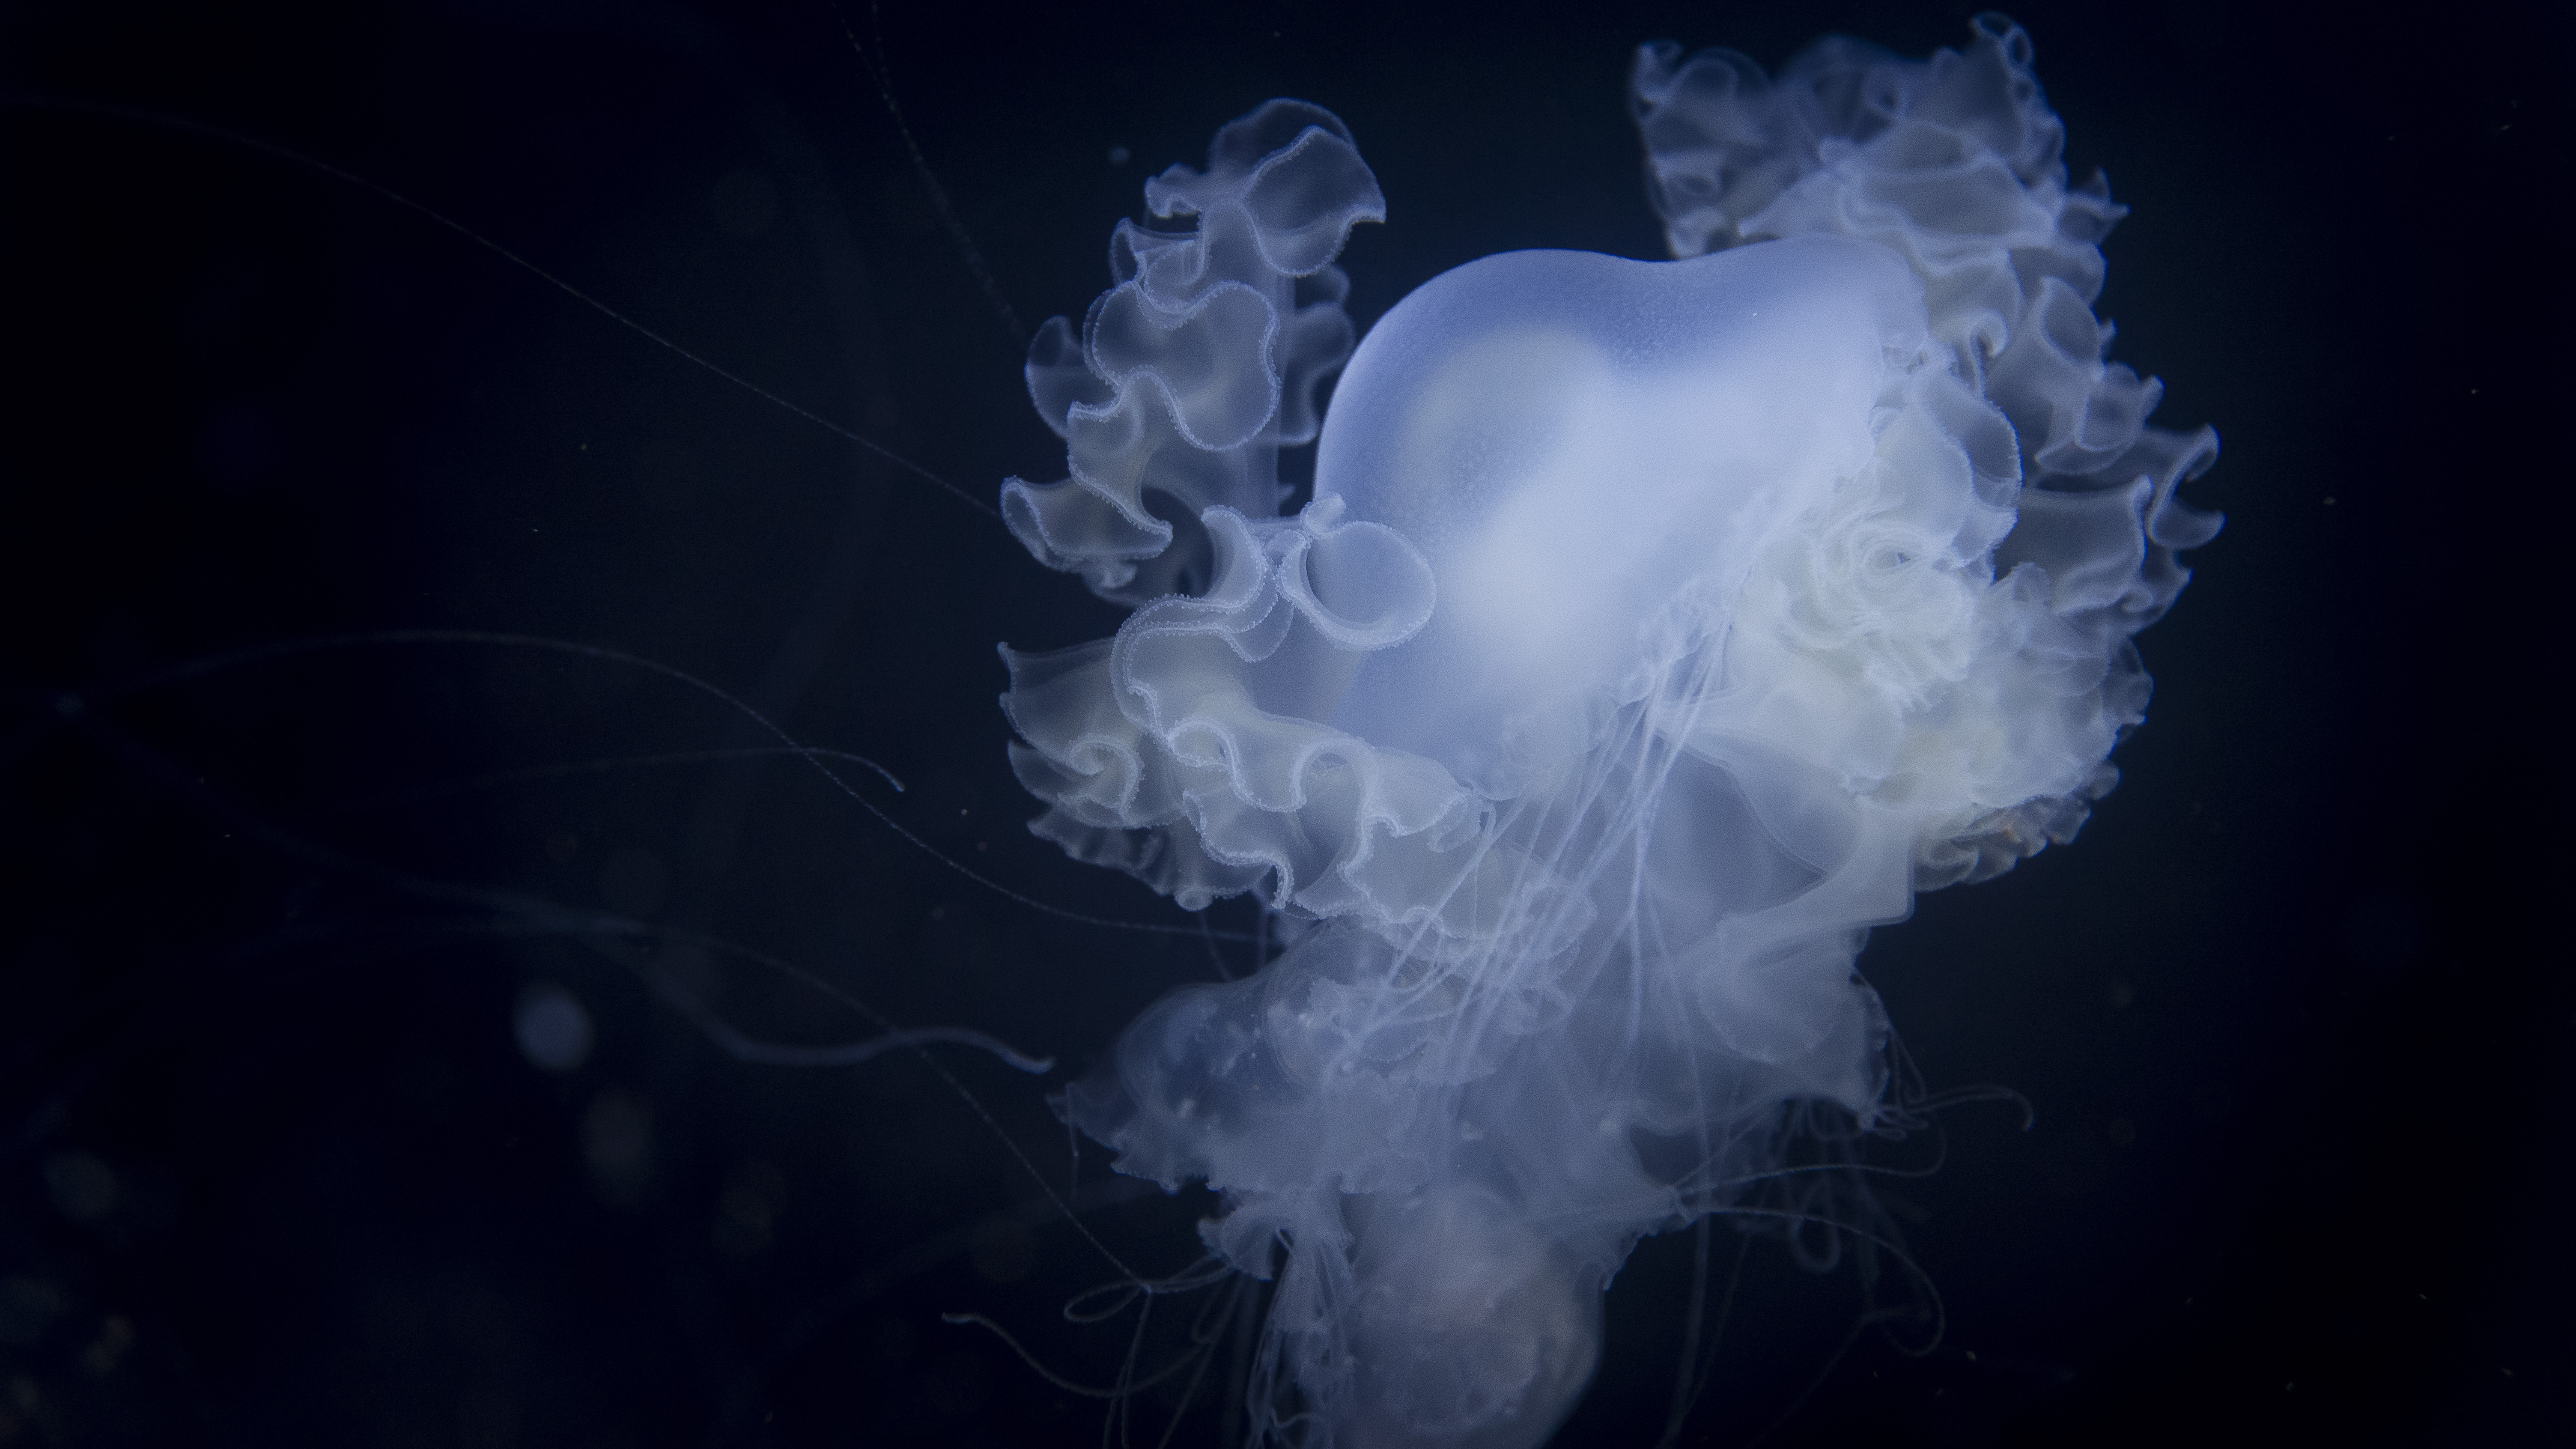
sea, water, ocean, cloud, smoke, zoo, darkness, jellyfish, blue, nikon, fish, deep, berlin, tiergarten, hauptstadt, d610, geological phenomenon